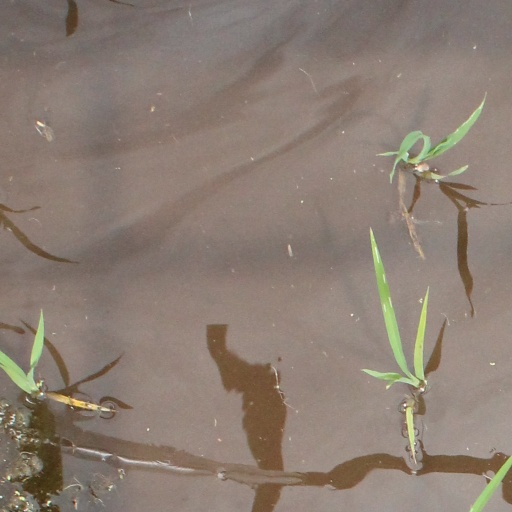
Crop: rice